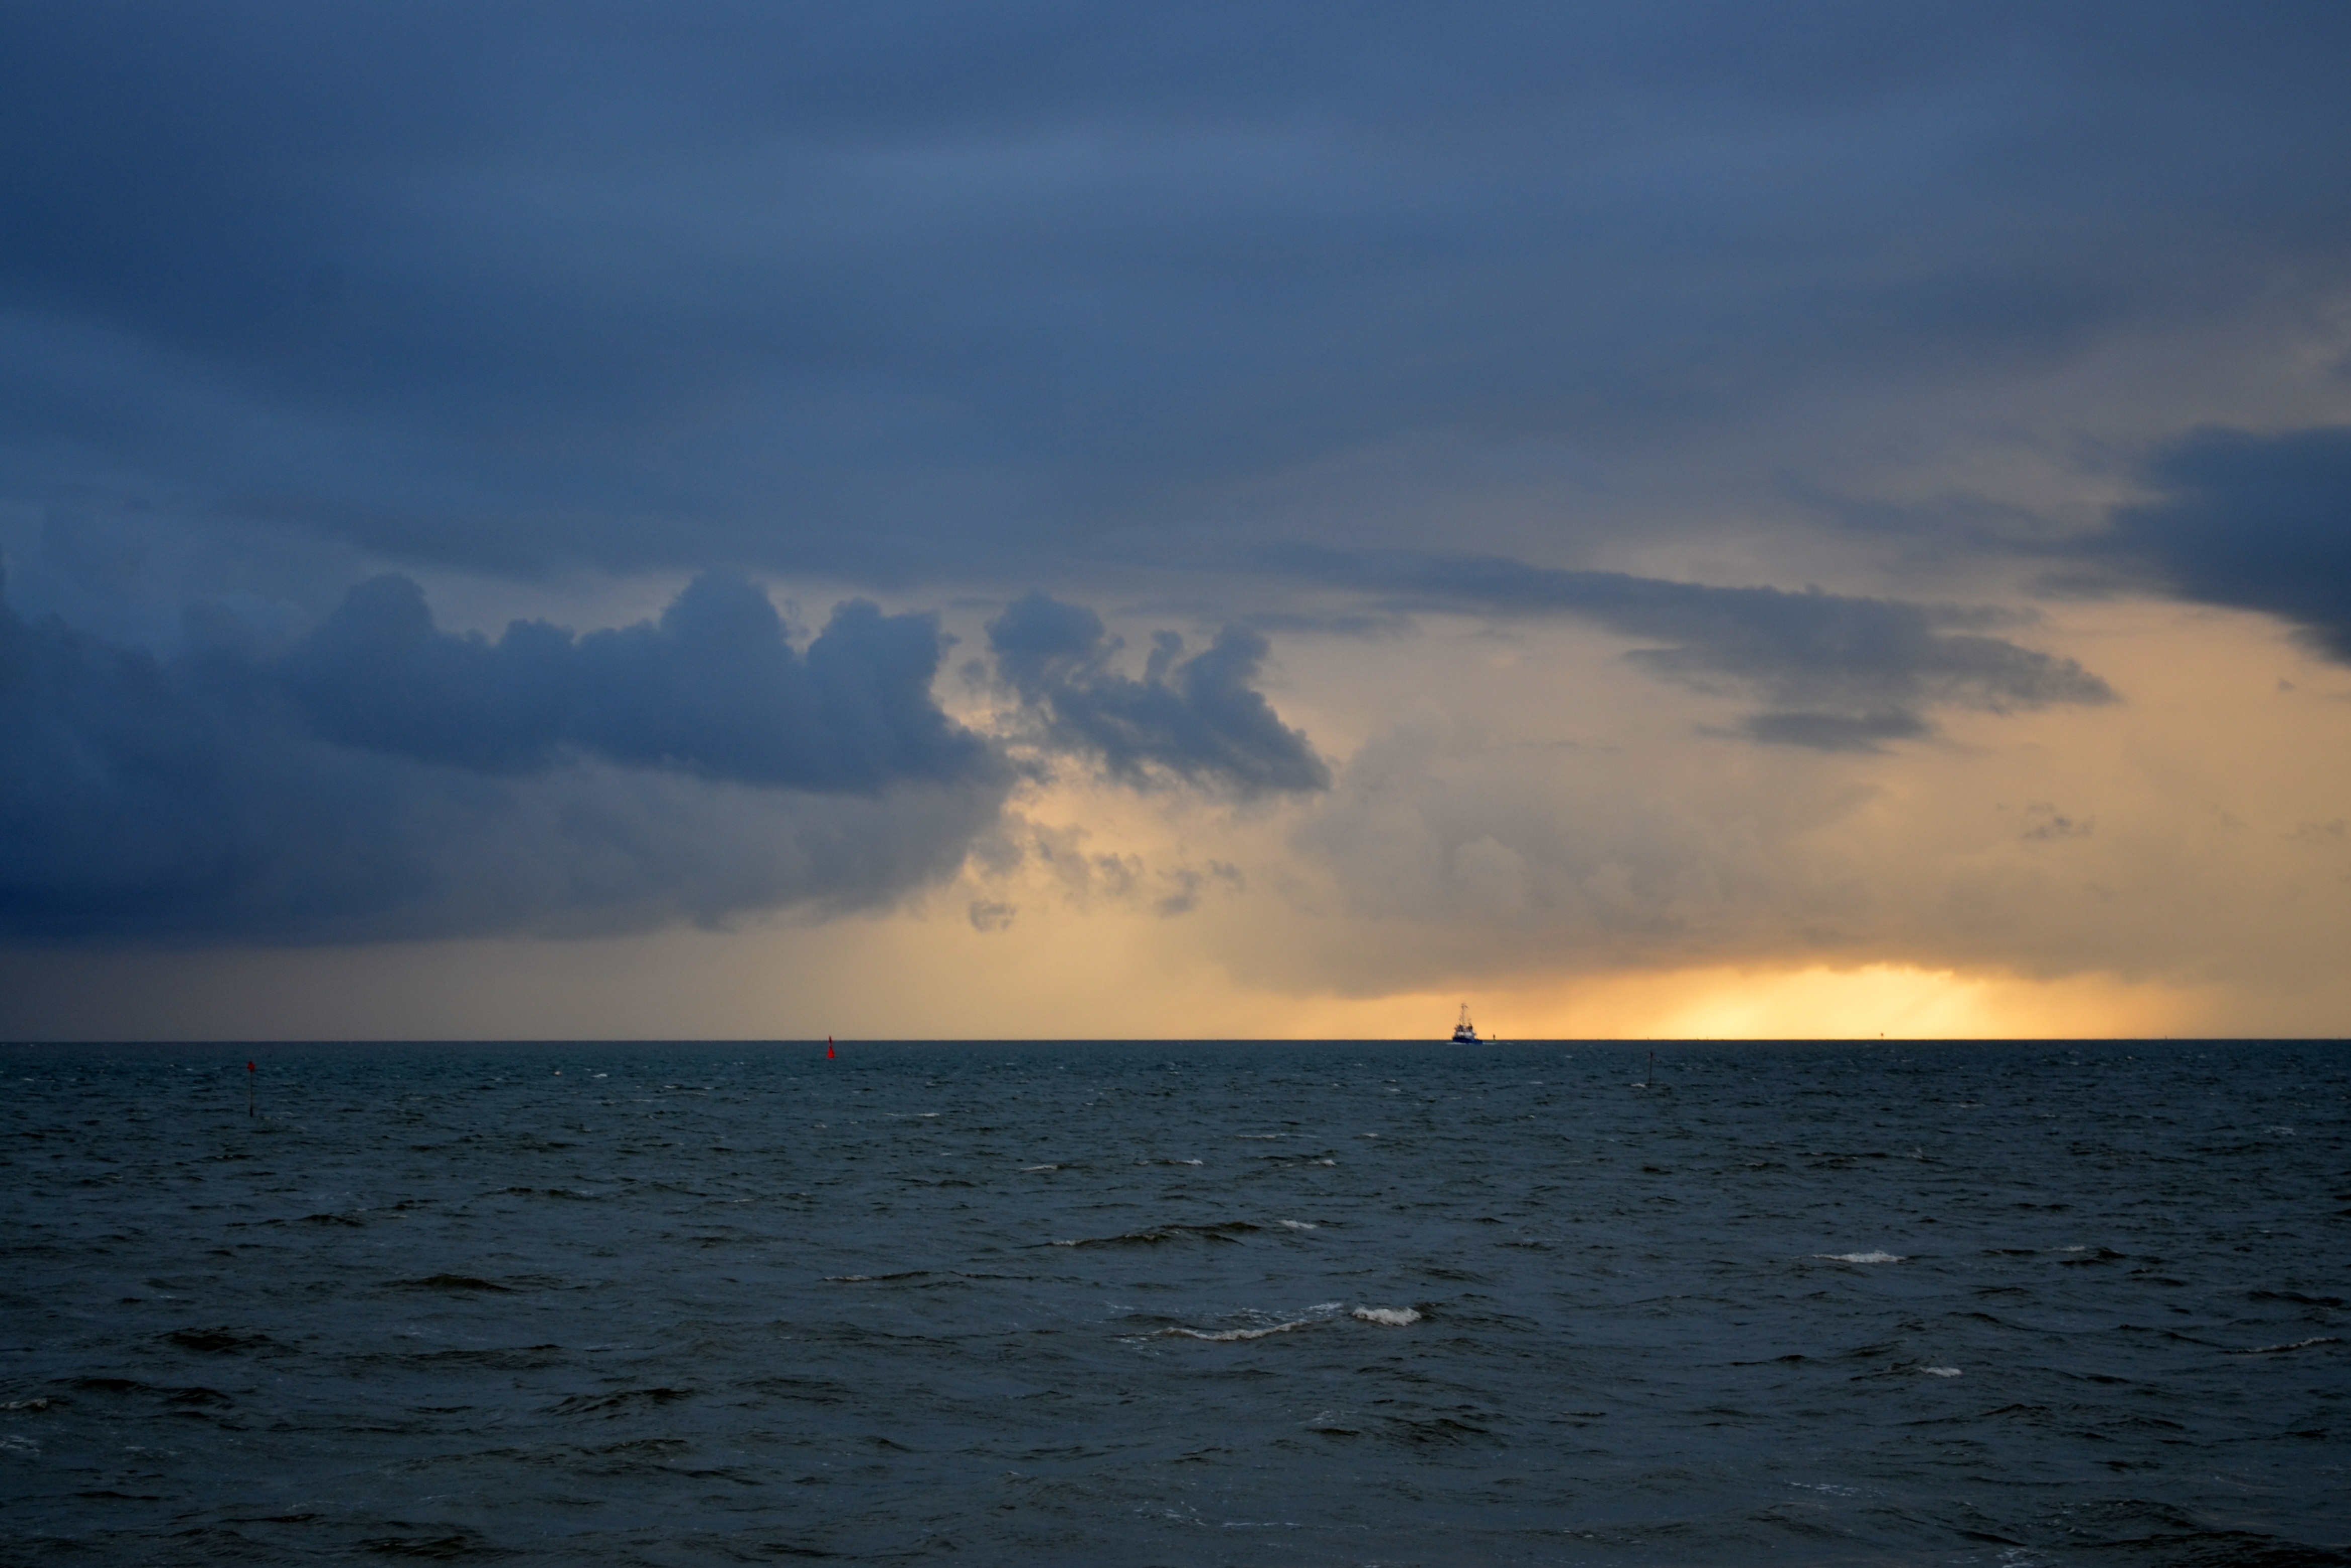
beach, sea, coast, water, nature, sand, ocean, horizon, cloud, sky, sun, sunrise, sunset, sunlight, morning, shore, wave, dawn, atmosphere, dusk, evening, weather, bay, body of water, clouds, north sea, abendstimmung, evening sky, meteorological phenomenon, atmospheric phenomenon, wind wave, sillhoutte